Spanish tinge

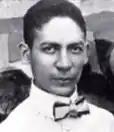
Jelly Roll Morton

The Spanish tinge is an Afro-Latin rhythmic touch that spices up the more conventional rhythms commonly used in jazz and pop music. The phrase is a quotation from Jelly Roll Morton. In his Library of Congress recordings, after referencing the influence of his own French Creole culture in his music, he noted the Spanish (read Cuban) presence: